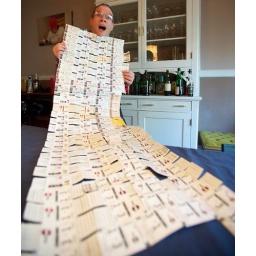
ten years of tall boys in the bike car on caltrain!